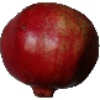
Label: pomegranate